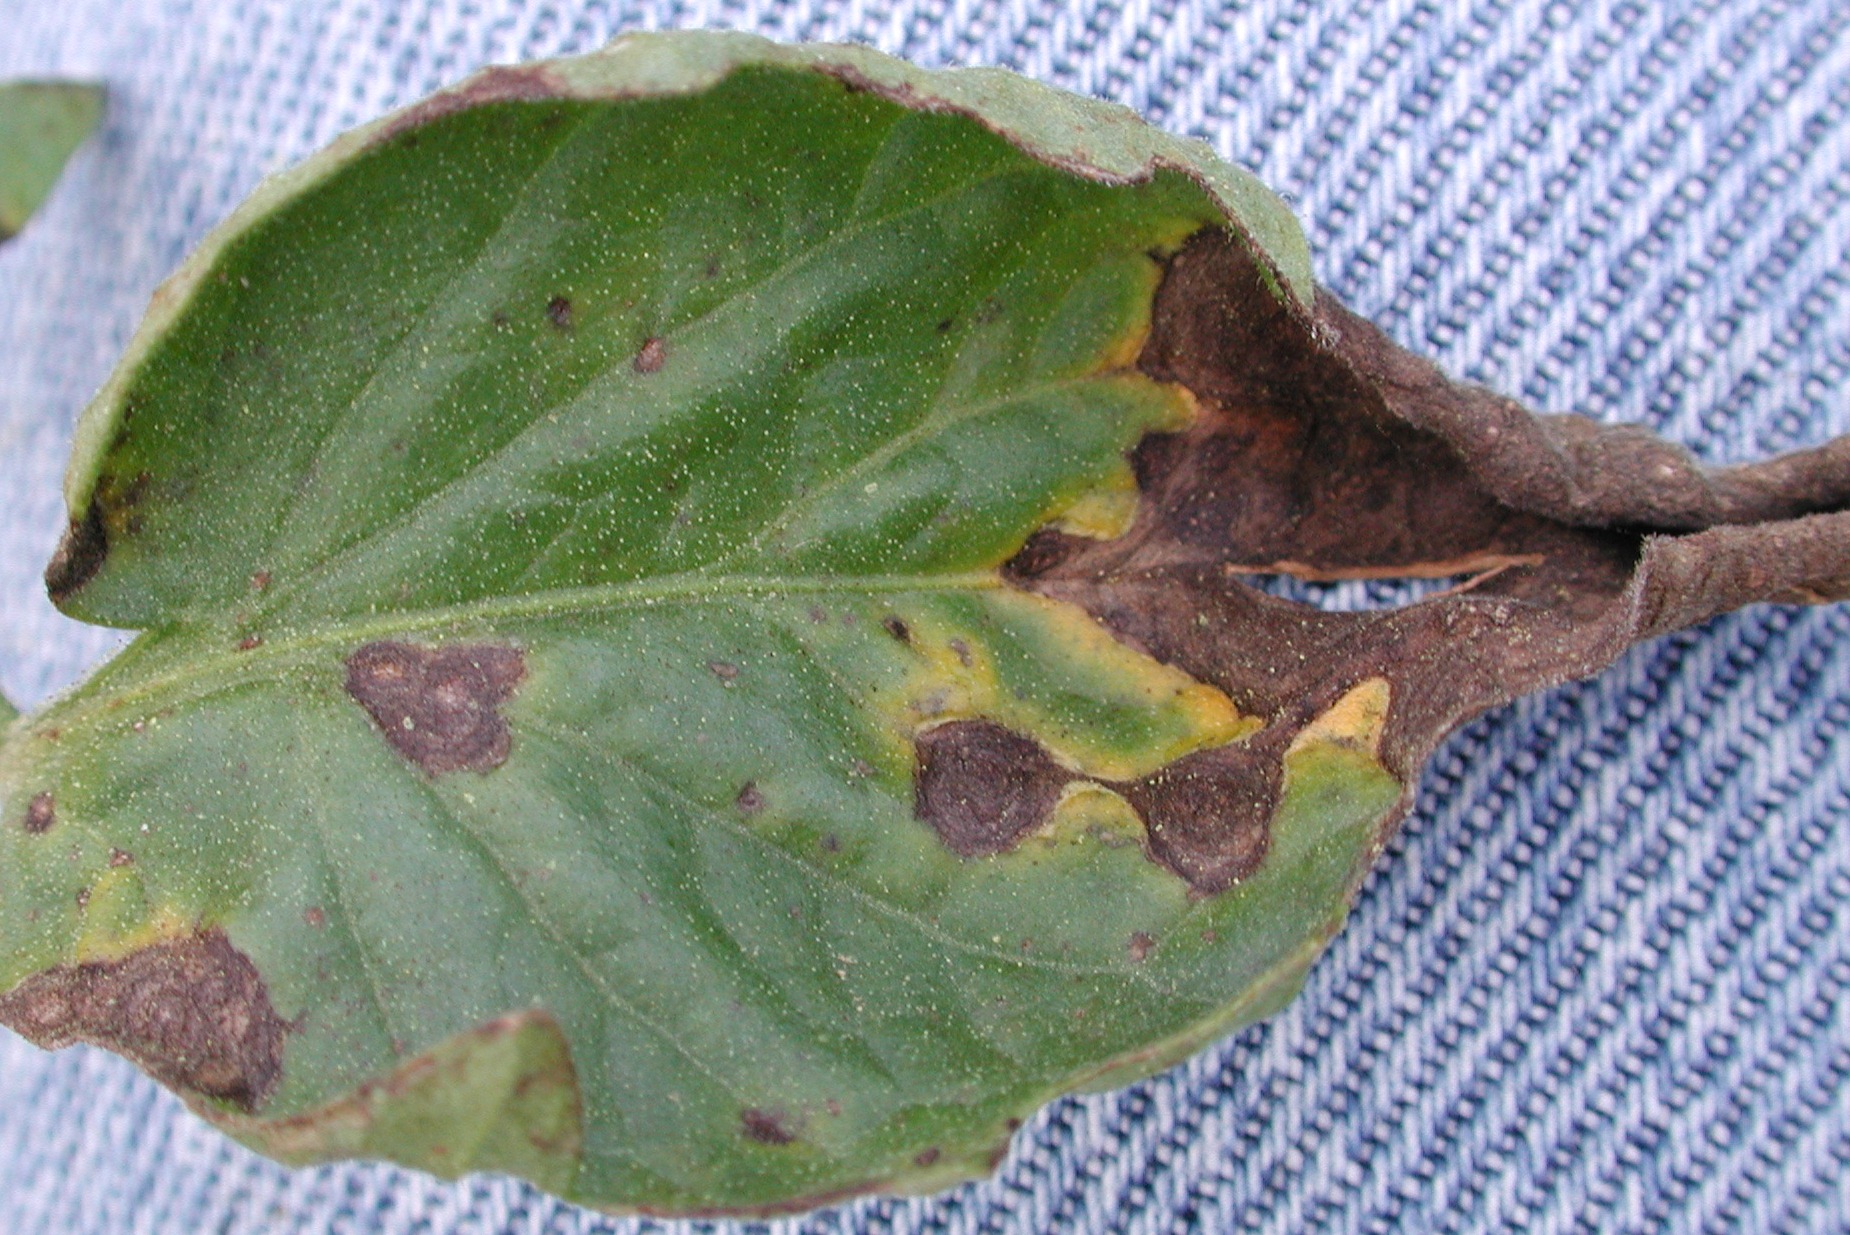
Plant: Potato
Disease: potato early blight